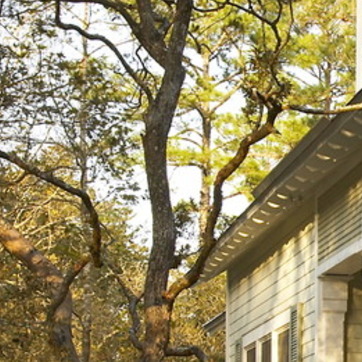
Material: sky